Curling at the 2002 Winter Olympics

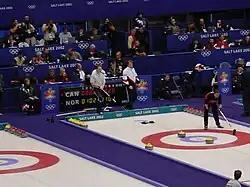
Curling at The Ice Sheet at Ogden.

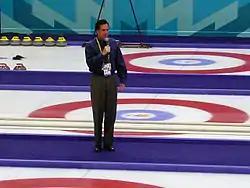
Mitt Romney, CEO of the Salt Lake Organizing Committee, offers remarks before a curling event.

Curling at the 2002 Winter Olympics took place from February 11 to February 18 in Ogden, Utah. The 2002 Winter Games were the third time that curling was on the Olympic program.